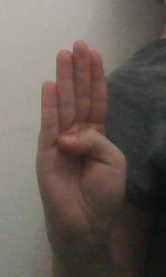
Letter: kaaf